Fract OSC

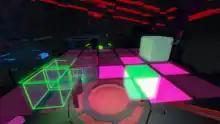
A puzzle in "Fract OSC", here requiring the player to manipulate large cubes to marked areas using the "engagement mode" interface indicated by the brighter-colored elements

"Fract OSC" is presented to the player in the first-person view. As a nameless avatar, the player explores the game's world with little guidance besides visual and audio clues. The game begins on an empty space which, as the player discovers while playing the game, is a giant music synthesizer, initially defunct. A portal on this level leads to a game's main world space, the insides of this synthesizer. This world is an abstract landscape, comparable to the visuals of "Tron", that includes many large structures along with the unique environmental features. At any time, the player can switch to a special "engagement mode" view that reveals any special virtual controls in the nearby area that can be used to manipulate the game's world. One feature of the world are a number of travel stations, from which the player can rapidly travel to any other previously-opened station. While the player can fall into a lethal liquid at the base of the world, or be crushed by objects in the game world, they are respawned without penalty near a recent checkpoint they passed. The world is divided roughly into three sectors based on colors, red, green, and blue, representing lead, pad, and bass voices, respectively.